Cyrille Monnerais

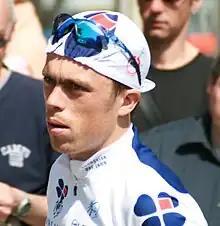

Cyrille Monnerais (born 24 August 1983 in Malestroit) is a French former professional road bicycle racer. He rode in three editions of the Giro d'Italia and the 2007 Vuelta a España.